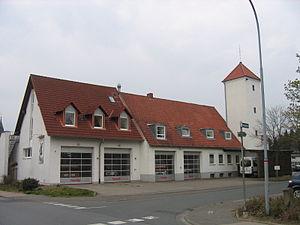
Spenge, arrondissement de Herford, Rhénanie-du-Nord-Westphalie, Allemagne. العربية